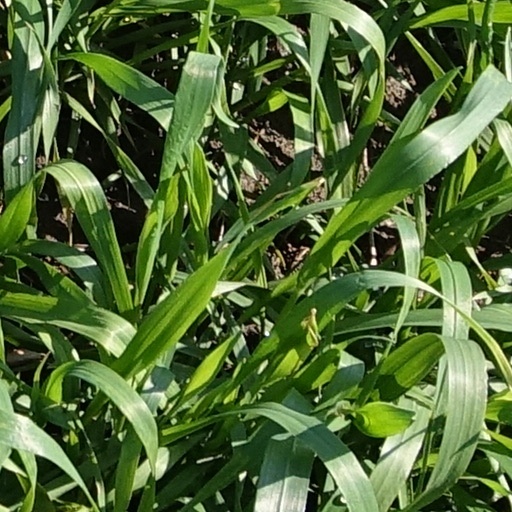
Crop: wheat